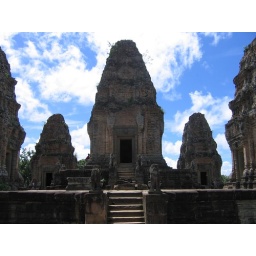
Temple against a blue sky